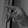
ASL letter: P